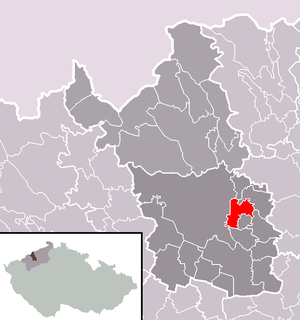
Obrnice est une commune du district de Most, dans la région d'Ústí nad Labem, en République tchèque. Sa population s'élevait à 2 105 habitants en 2018.